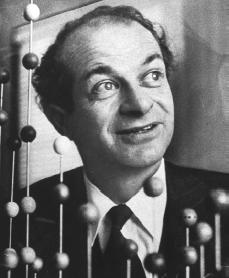
ไลนัส พอลิง

| image = L Pauling.jpg
|birth_name = ไลนัส คาร์ล พอลิง
| birth_place = พอร์ตแลนด์ (รัฐออริกอน)|พอร์ตแลนด์ รัฐออริกอน สหรัฐ
| residence = สหรัฐ
| nationality = ชาวอเมริกัน|อเมริกัน
| death_date = nowrap|
| death_place = บิกซืร์ รัฐแคลิฟอร์เนีย สหรัฐ
"As faculty member"
:California Institute of Technology|Caltech
:nowrap|University of California, San Diego|UC San Diego
:Stanford University|Stanford
"As fellow"
:Center for the Study of Democratic Institutions
| doctoral_advisor = Roscoe G. Dickinson|Roscoe DickinsonRichard C. Tolman|Richard Tolman
| academic_advisors =อาร์โนลด์ ซอมเมอร์เฟลด์นีลส์ บอร์
| doctoral_students = Martin KarplusJerry DonohueMatthew MeselsonEdgar Bright WilsonWilliam Lipscomb
| thesis_title = The Determination with X-Rays of the Structures of Crystals
| thesis_year = 1925
| thesis_url =
| known_for = collapsible list|title=|
 unbulleted list
 | Irving Langmuir Award
 | Davy Medal
 | Nobel Prize in Chemistry
 | รางวัลโนเบลสาขาสันติภาพ|Nobel Peace Prize
 | Roebling Medal (1967)
 | Lenin Peace Prize
 | National Medal of Science
 | Lomonosov Gold Medal
 | Priestley Medal
 | Vannevar Bush Award

| religion = Raised Lutheranism|LutheranUnitarian Universalism|Unitarian Universalist; Atheism|Atheist as an adult
| signature = Linus Pauling signature.svg
| footnotes = The only person to win two unshared Nobel Prizes.
ไลนัส คาร์ล พอลิง (; 28 กุมภาพันธ์ พ.ศ. 2444 – 19 สิงหาคม พ.ศ. 2537) เป็นนักเคมี นักชีวเคมี นักเคลื่อนไหวสันติภาพ นักเขียน และนักวิชาการชาวอเมริกัน เขาเป็นนักเคมีคนหนึ่งที่มีอิทธิพลมากที่สุดในประวัติศาสตร์ และเป็นนักเคมีที่สำคัญมากที่สุดคนหนึ่งในคริสต์ศตวรรษที่ 20 พอลิงเป็นหนึ่งในผู้ก่อตั้งสาขาเคมีควอนตัม และอณูชีววิทยา
== อ้างอิง ==
หมวดหมู่:นักเคมีชาวอเมริกัน
หมวดหมู่:ผู้ได้รับรางวัลโนเบลสาขาเคมี
หมวดหมู่:ผู้ได้รับรางวัลโนเบลสาขาสันติภาพ
หมวดหมู่:ผู้ได้รับรางวัลโนเบลมากกว่าหนึ่งครั้ง
หมวดหมู่:ชาวอเมริกันผู้ได้รับรางวัลโนเบล
หมวดหมู่:ศิษย์เก่าจากมหาวิทยาลัยออริกอนสเตต
หมวดหมู่:ศิษย์เก่าจากสถาบันเทคโนโลยีแคลิฟอร์เนีย
หมวดหมู่:บุคคลจากสถาบันเทคโนโลยีแคลิฟอร์เนีย
หมวดหมู่:บุคคลจากมหาวิทยาลัยแคลิฟอร์เนีย แซนดีเอโก
หมวดหมู่:บุคคลจากมหาวิทยาลัยสแตนฟอร์ด